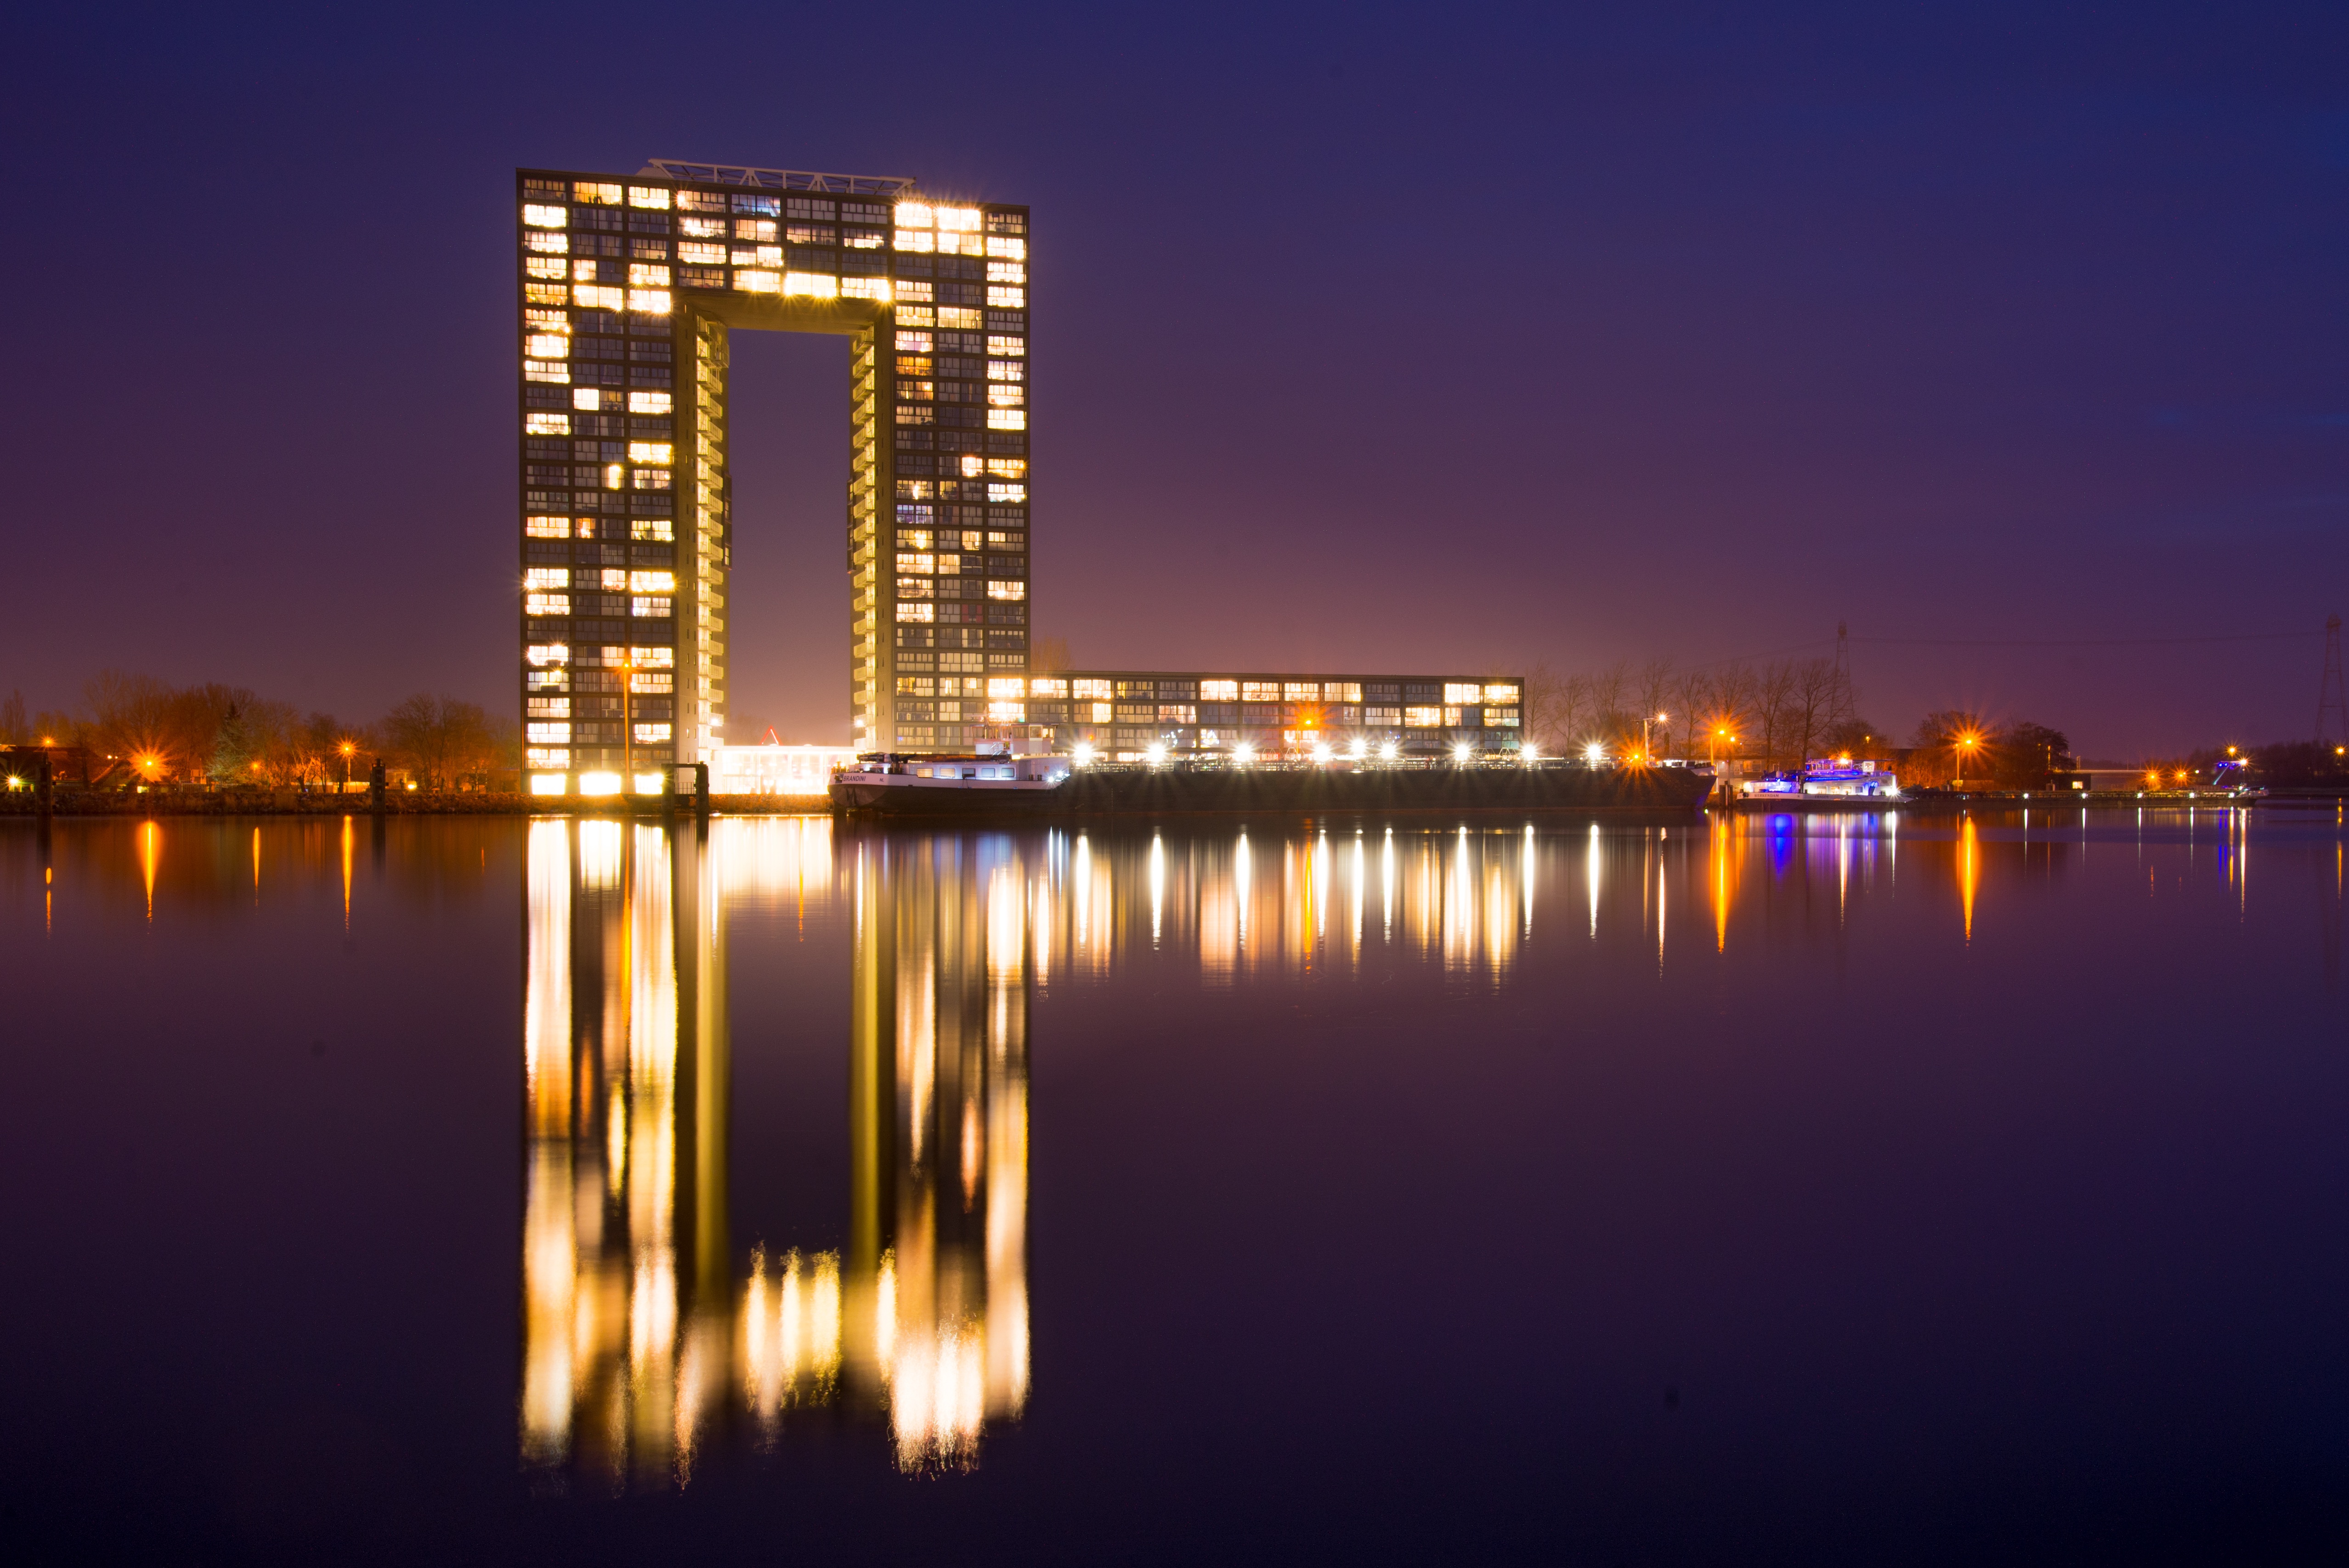
water, horizon, dock, architecture, sky, sunset, skyline, night, dawn, city, urban, cityscape, dusk, evening, reflection, tower, marina, long exposure, lights, netherlands, mirror, groningen, condominium